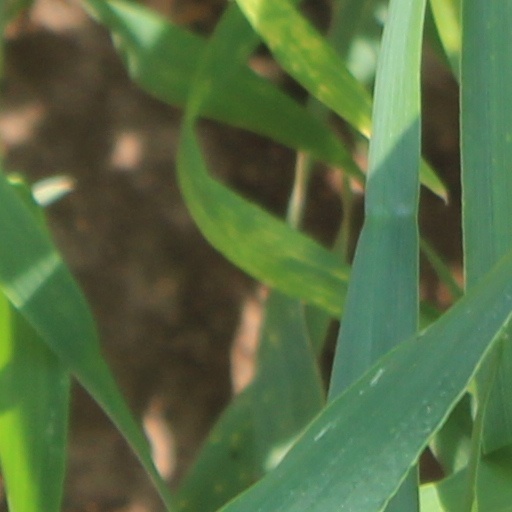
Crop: wheat